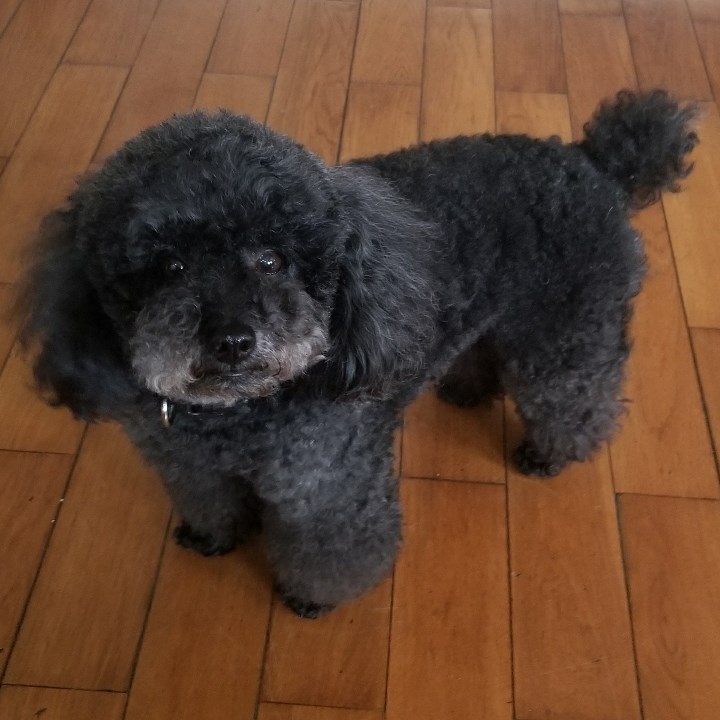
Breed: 7449-n000128-teddy